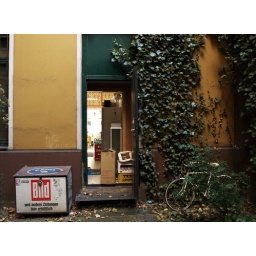
hinterhof in summer. Maybe someone will finally claim that bike before the building does.